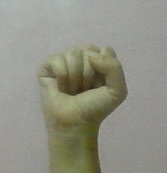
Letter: saad